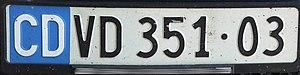
Une plaque d'immatriculation suisse est un dispositif d'identification utilisé pour différents types de véhicules en Suisse. La majorité des plaques d'immatriculation sont délivrées en Suisse par le service des automobiles de chaque canton.